Shiranui Kōemon

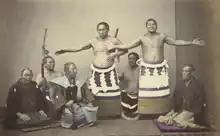
Shiranui (left) and Kimenzan (right) photographed by Felice Beato in 1869. Note Shiranui's left hand cupped to his chest, which indicates the Unryū ring-entering style, not the one that carries his namesake.

The name of one style of "yokozuna dohyō-iri" (the yokozuna ring-entering ceremony) came from him. His ritual style was said to be beautiful, and his ceremony was always a highlight for tournament crowds, sometimes more than the bouts themselves. He continued to perform it for three years after his retirement. However it is unproven that he actually performed what is now called the Shiranui style. In fact, he is considered by most sumo historians today to be the organizer of the Unryū style.